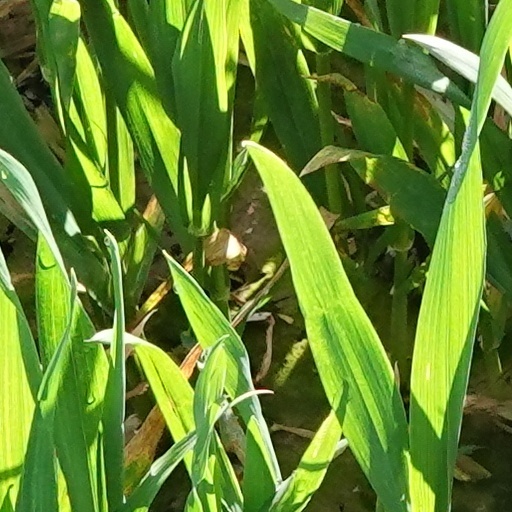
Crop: wheat